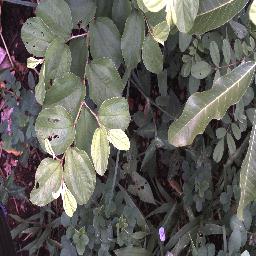
Label: chinee_apple